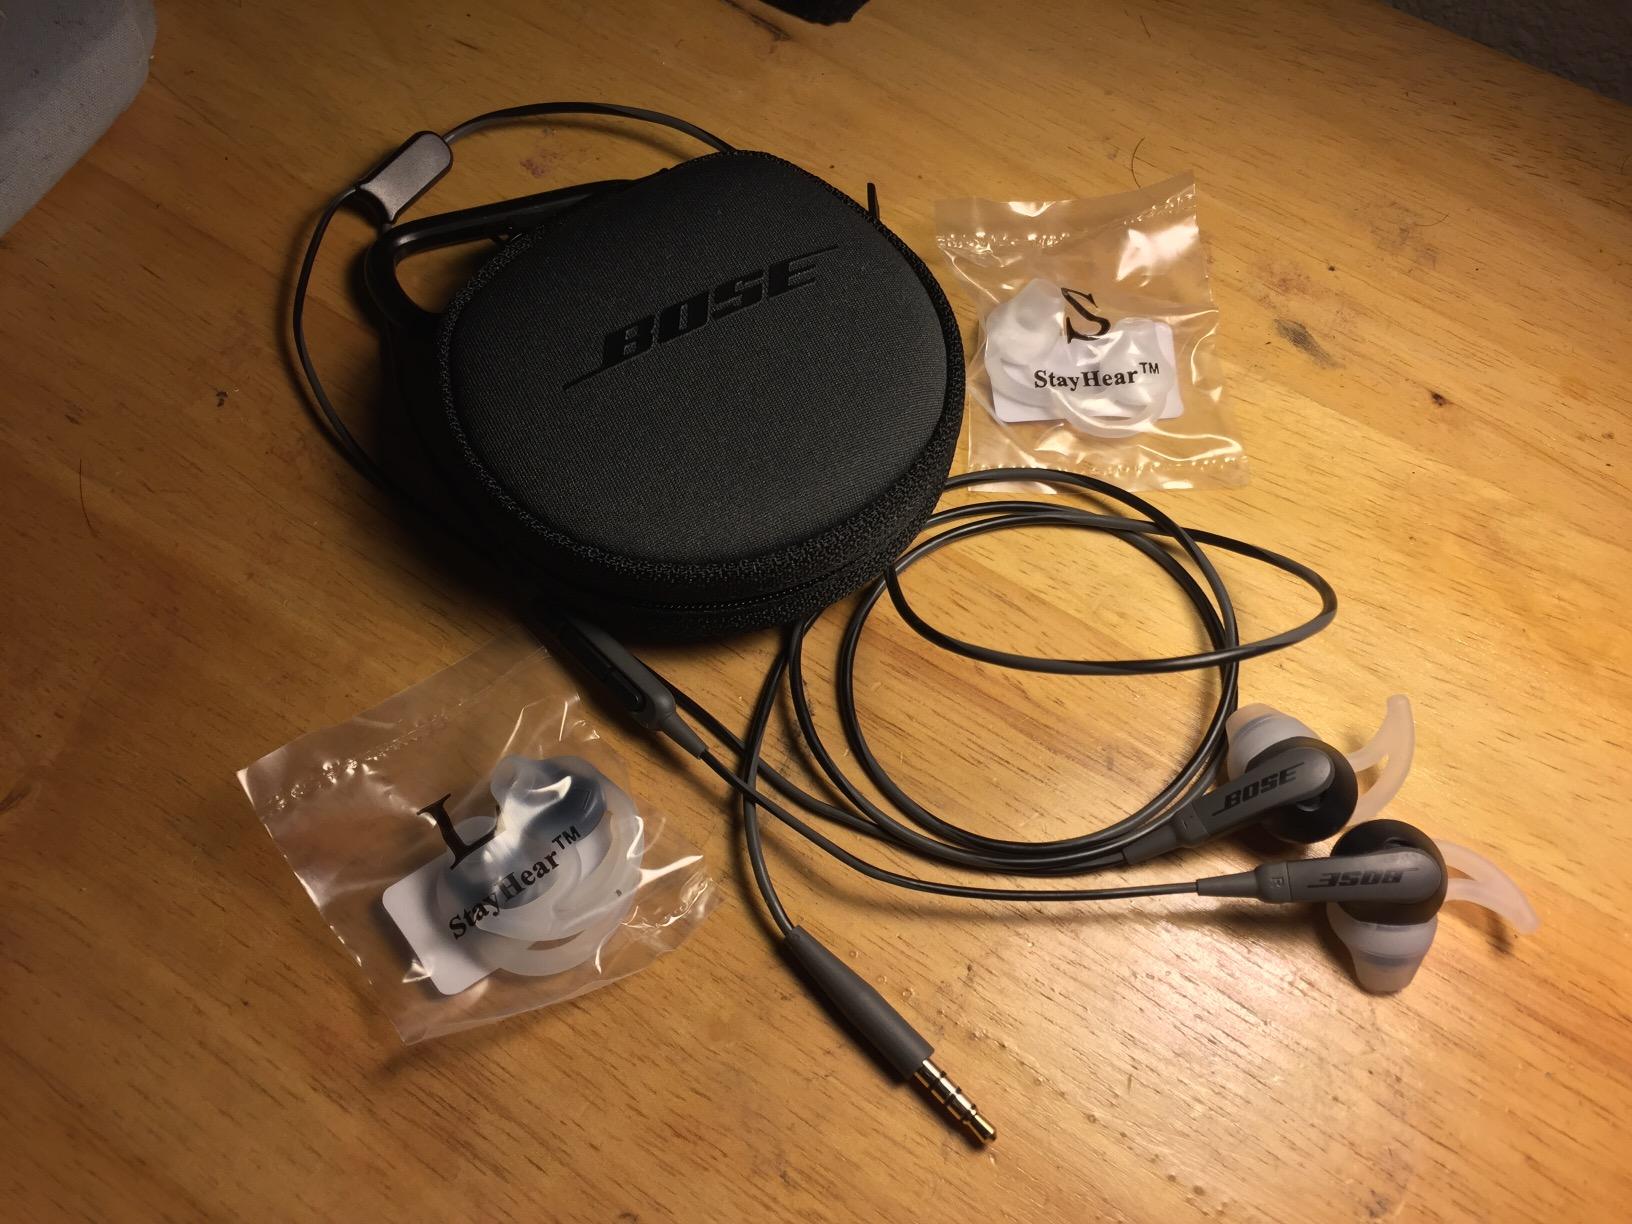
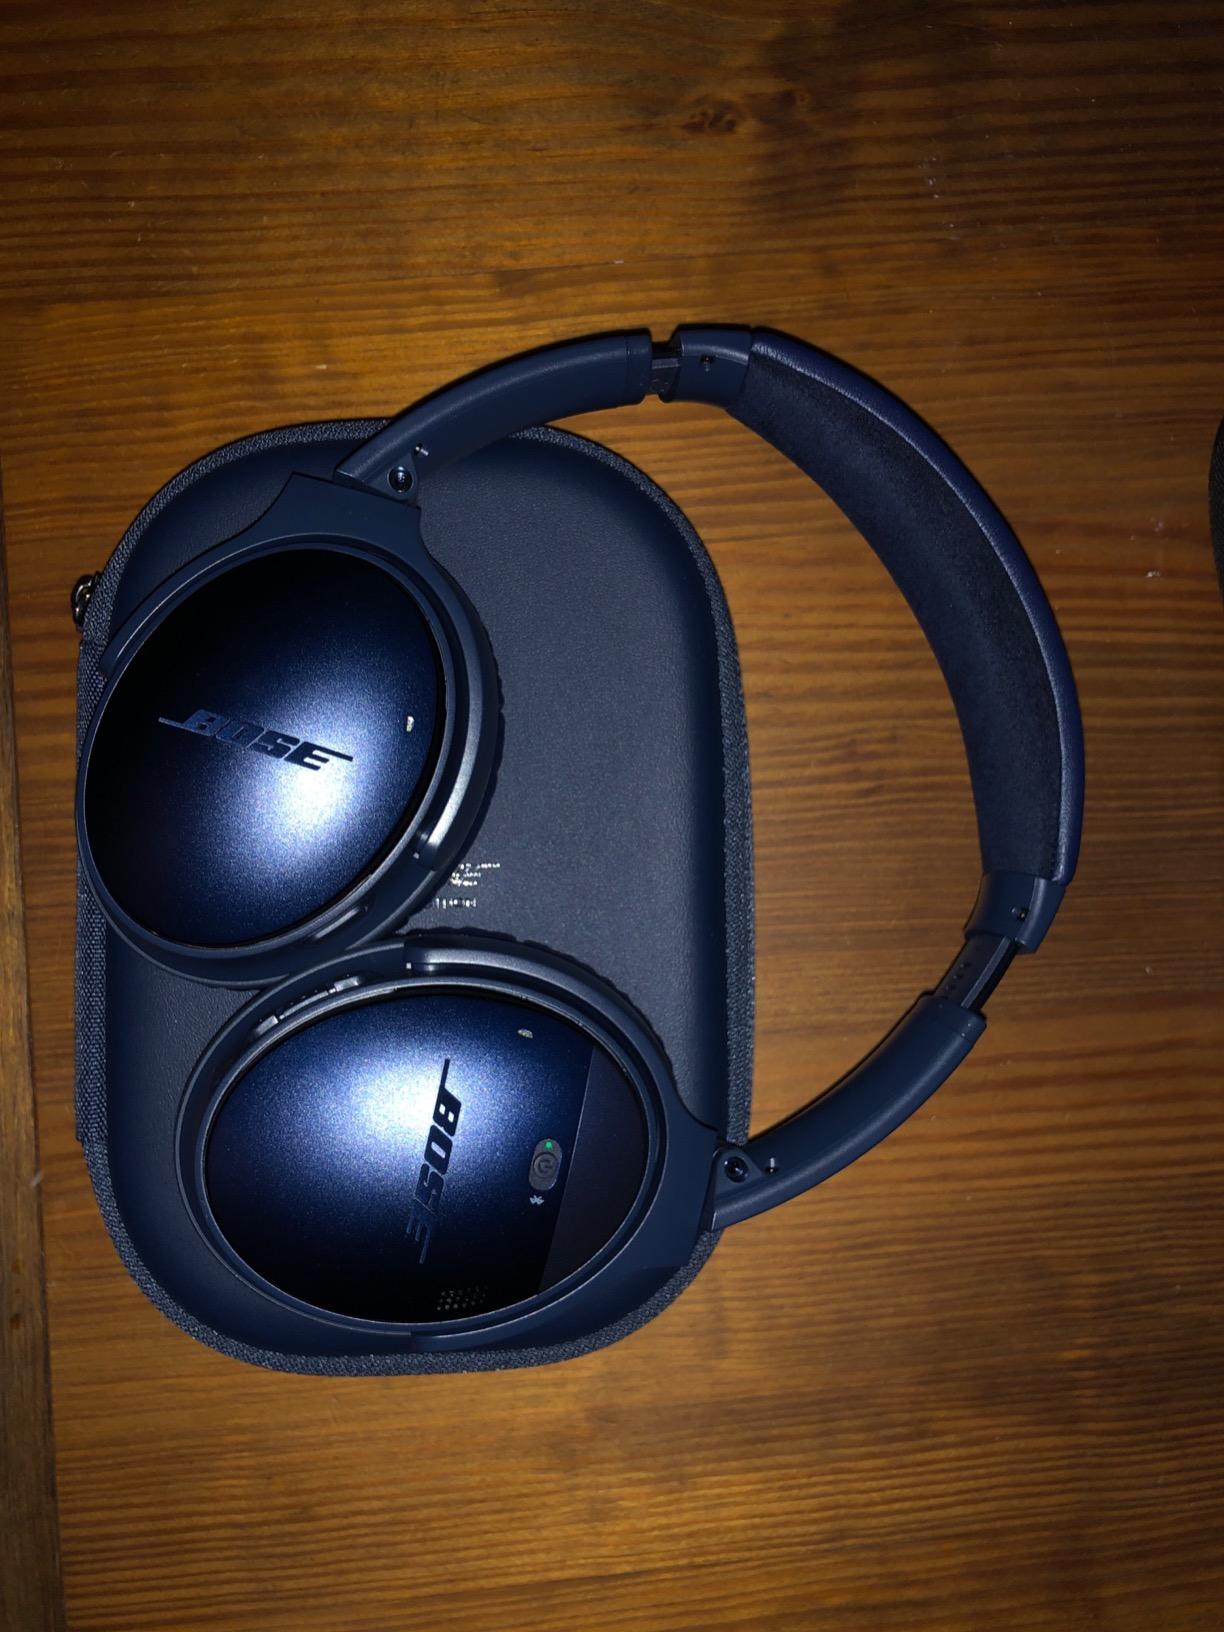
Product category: headphones
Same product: no